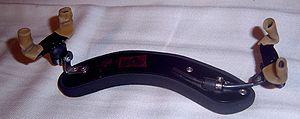
Coussin pour violon. Magyar: Ezen a képen a hegedűhöz használatos párna látható. A képen látható hegedű a kép szerzőjének tulajdona.